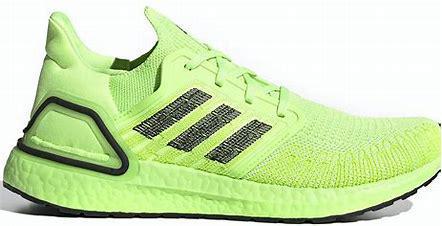
Brand: Adidas
Model: Ultra Boost 20